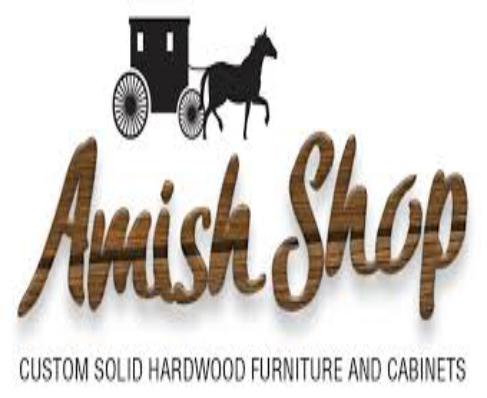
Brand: amish
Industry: Necessities